Ed O'Neill

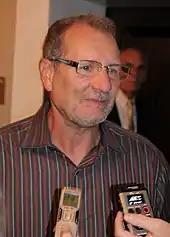
O'Neill in 2010

O'Neill re-enrolled at Youngstown State after being cut by the Steelers and was one of the first students at the school's new theater program. Later, in 1979, he played a boxer opposite Danny Aiello in the Broadway play "Knockout" at the Helen Hayes Theatre. Richard Eder of "The New York Times" described the performance as "chilling" adding, "As Paddy Klonski, the brutal young boxer, Edward O'Neill's towering physique, peaceful smile and empty eyes form a genuinely frightening presence". It was there that he was seen by director William Friedkin and landed his first movie role, as a police detective in "Cruising", starring Al Pacino.